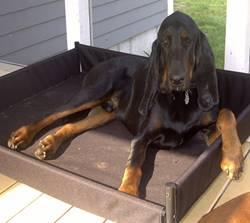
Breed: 225-n000062-black_and_tan_coonhound